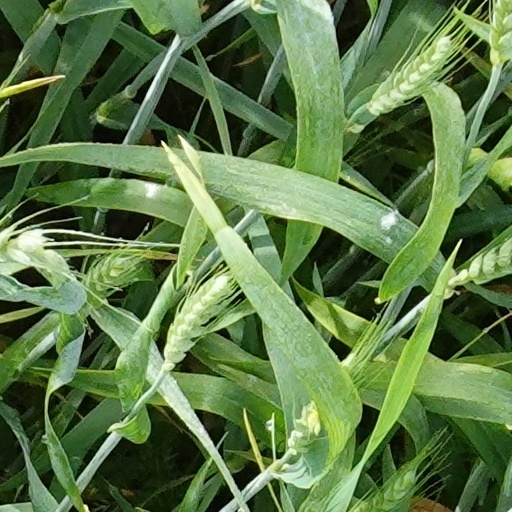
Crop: wheat